List of United States Supreme Court cases, volume 262

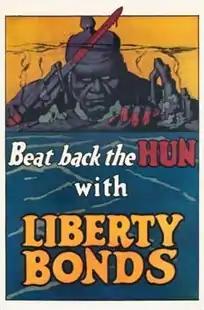
United States 1918 bond posters with germanophobic slogans

In "Meyer v. Nebraska", 262 U.S. 390 (1923), the Supreme Court held that a 1919 Nebraska law restricting foreign-language education violated the Due Process Clause of the Fourteenth Amendment to the United States Constitution. The Nebraska law had been passed during World War I, during a period of heightened anti-German sentiment in the United States. The Court held that the liberties protected by the Fourteenth Amendment applied to foreign-language speakers. "Meyer", along with "Pierce v. Society of Sisters" (1925), is often cited as one of the first instances in which the U.S. Supreme Court engaged in substantive due process in the area of civil liberties. Harvard Law Professor Laurence Tribe has called them "the two sturdiest pillars of the substantive due process temple". He noted that the decisions in these cases did not describe specific acts as constitutionally protected but a broader area of liberty: "[they] described what they were protecting from the standardizing hand of the state in language that spoke of the family as a center of value-formation and value-transmission ... the authority of parents to make basic choices" and not just controlling the subjects one's child is taught.